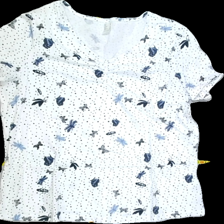
View: front
Type: T-shirt
Category: Ladies
Brand: Not in the list
Colors: Blue, White, Black, Multicolor
Material: 100%cotton
Pattern: Floral print
Cut: Regular, V-collar
Size: 46
Season: Spring
Price range: 50-100
Recommended usage: Reuse